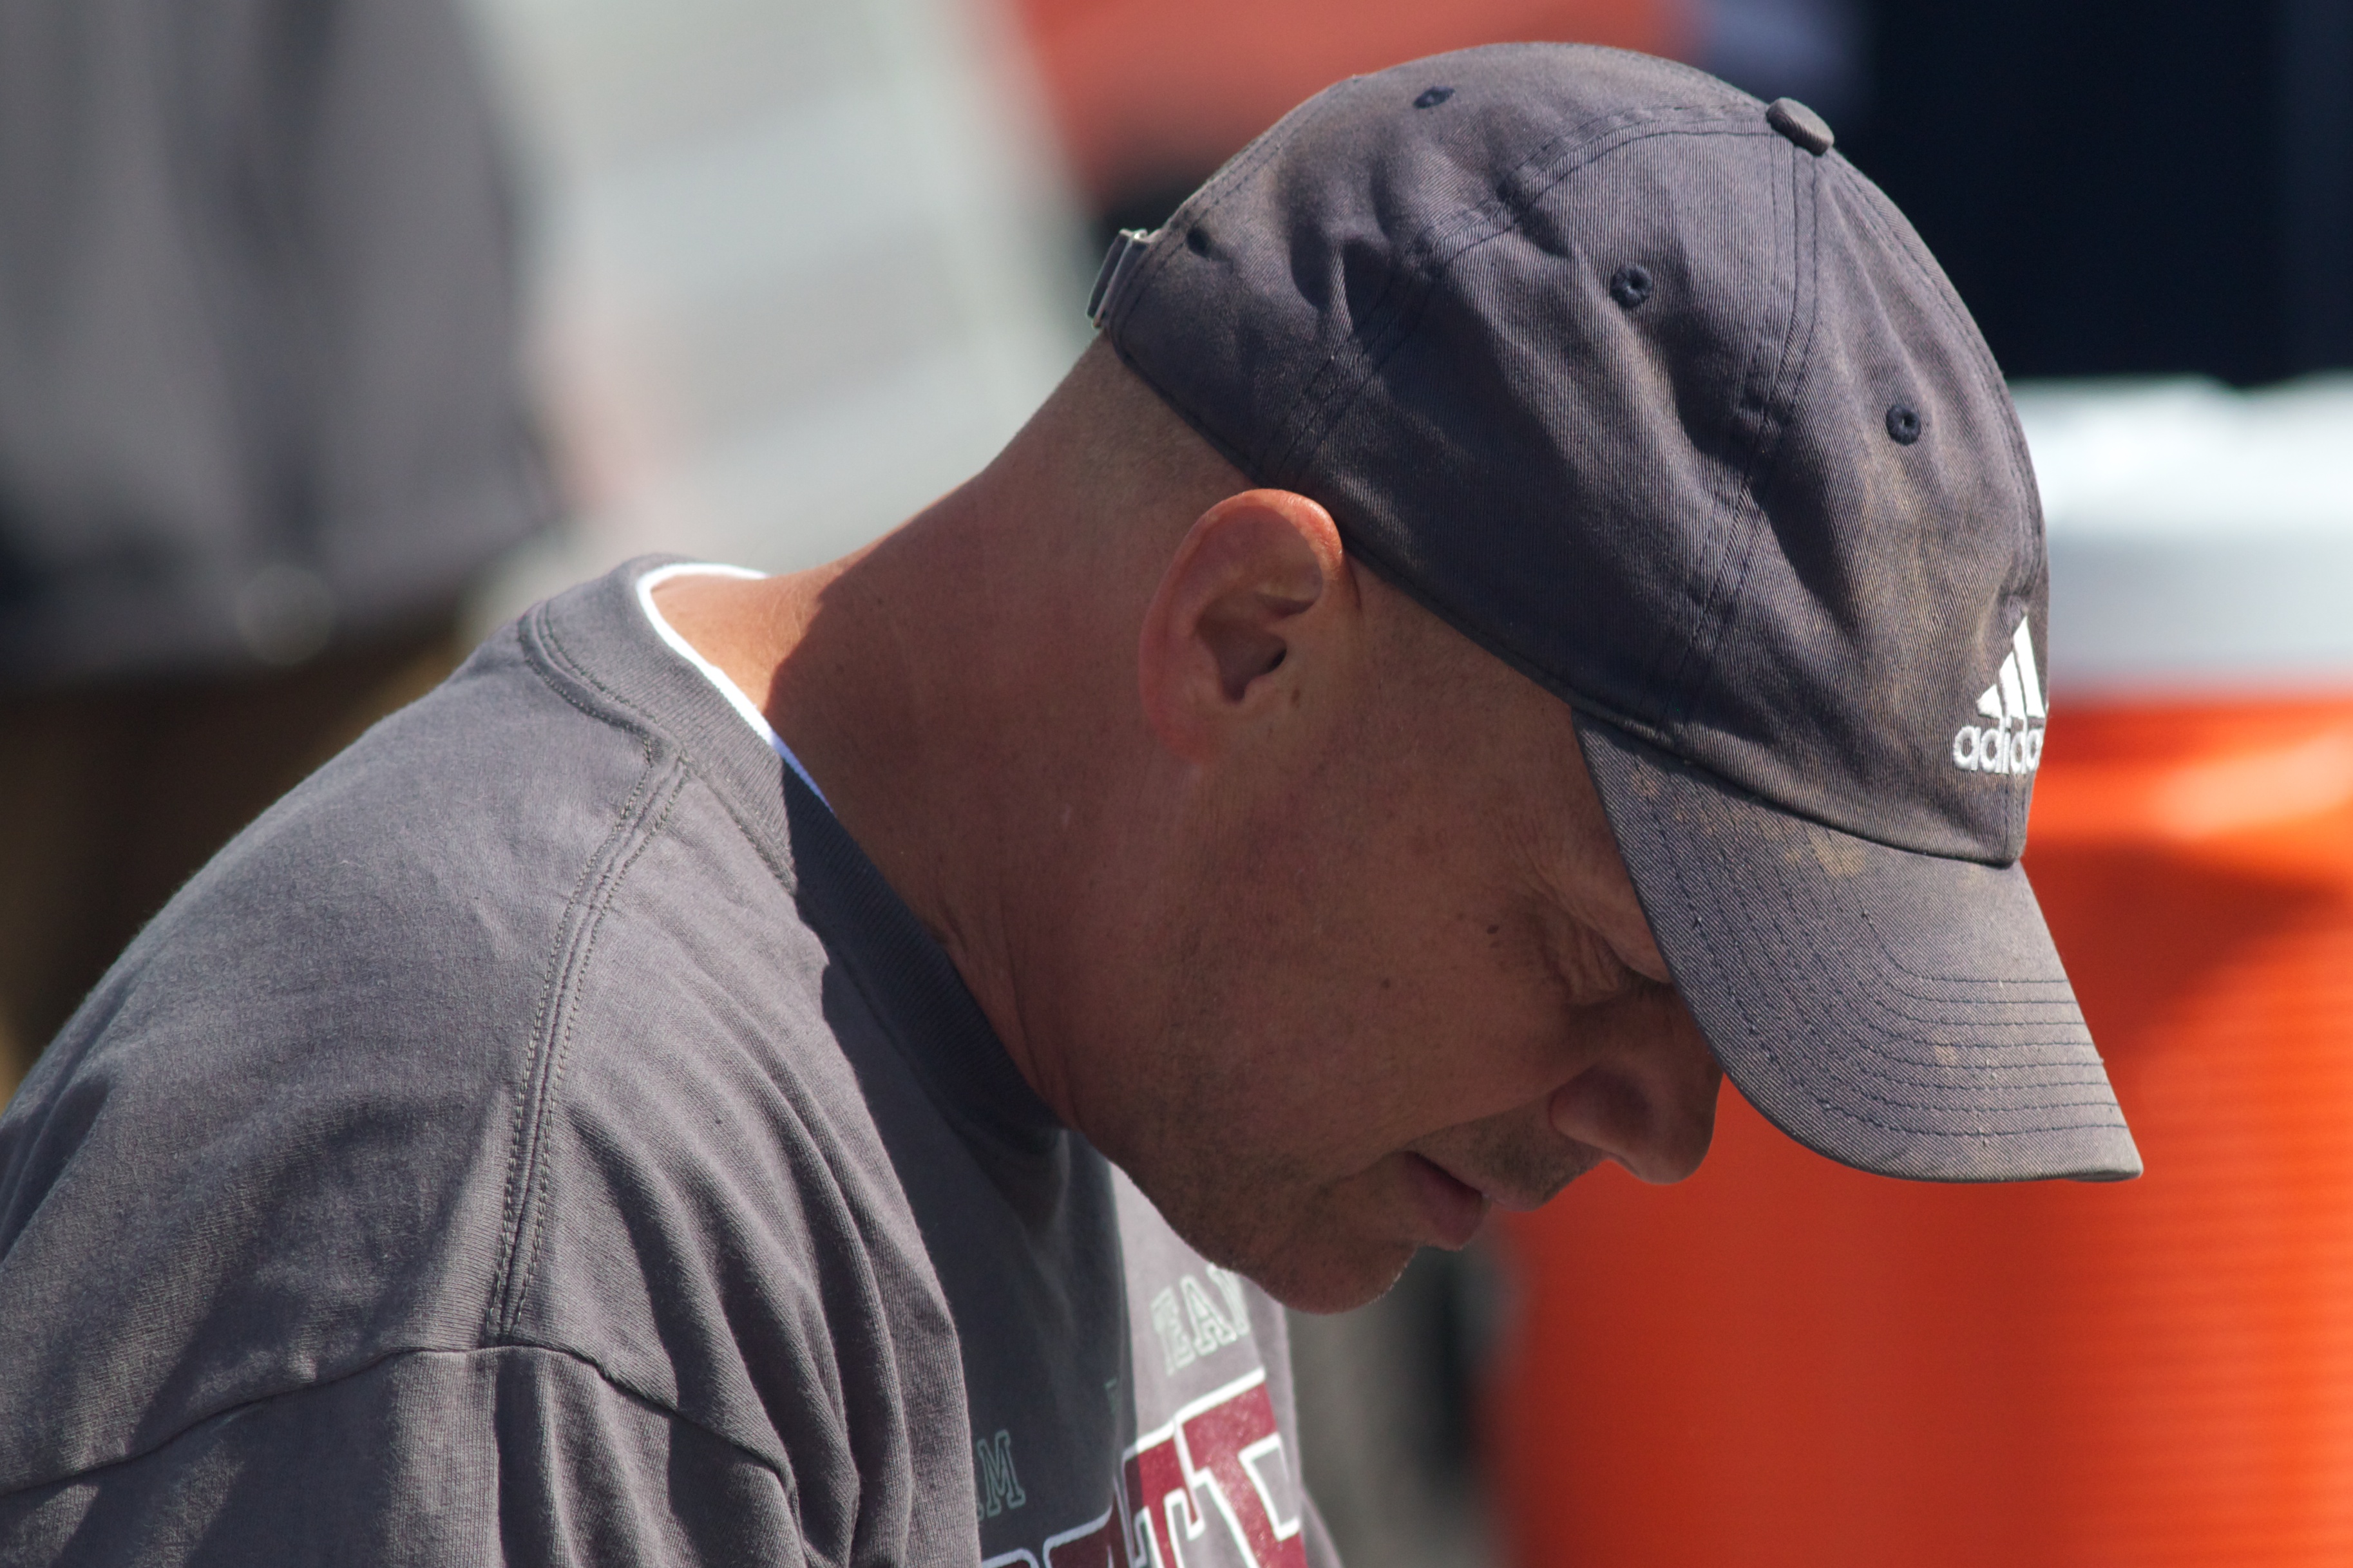
man, person, soccer, sports, odyssey